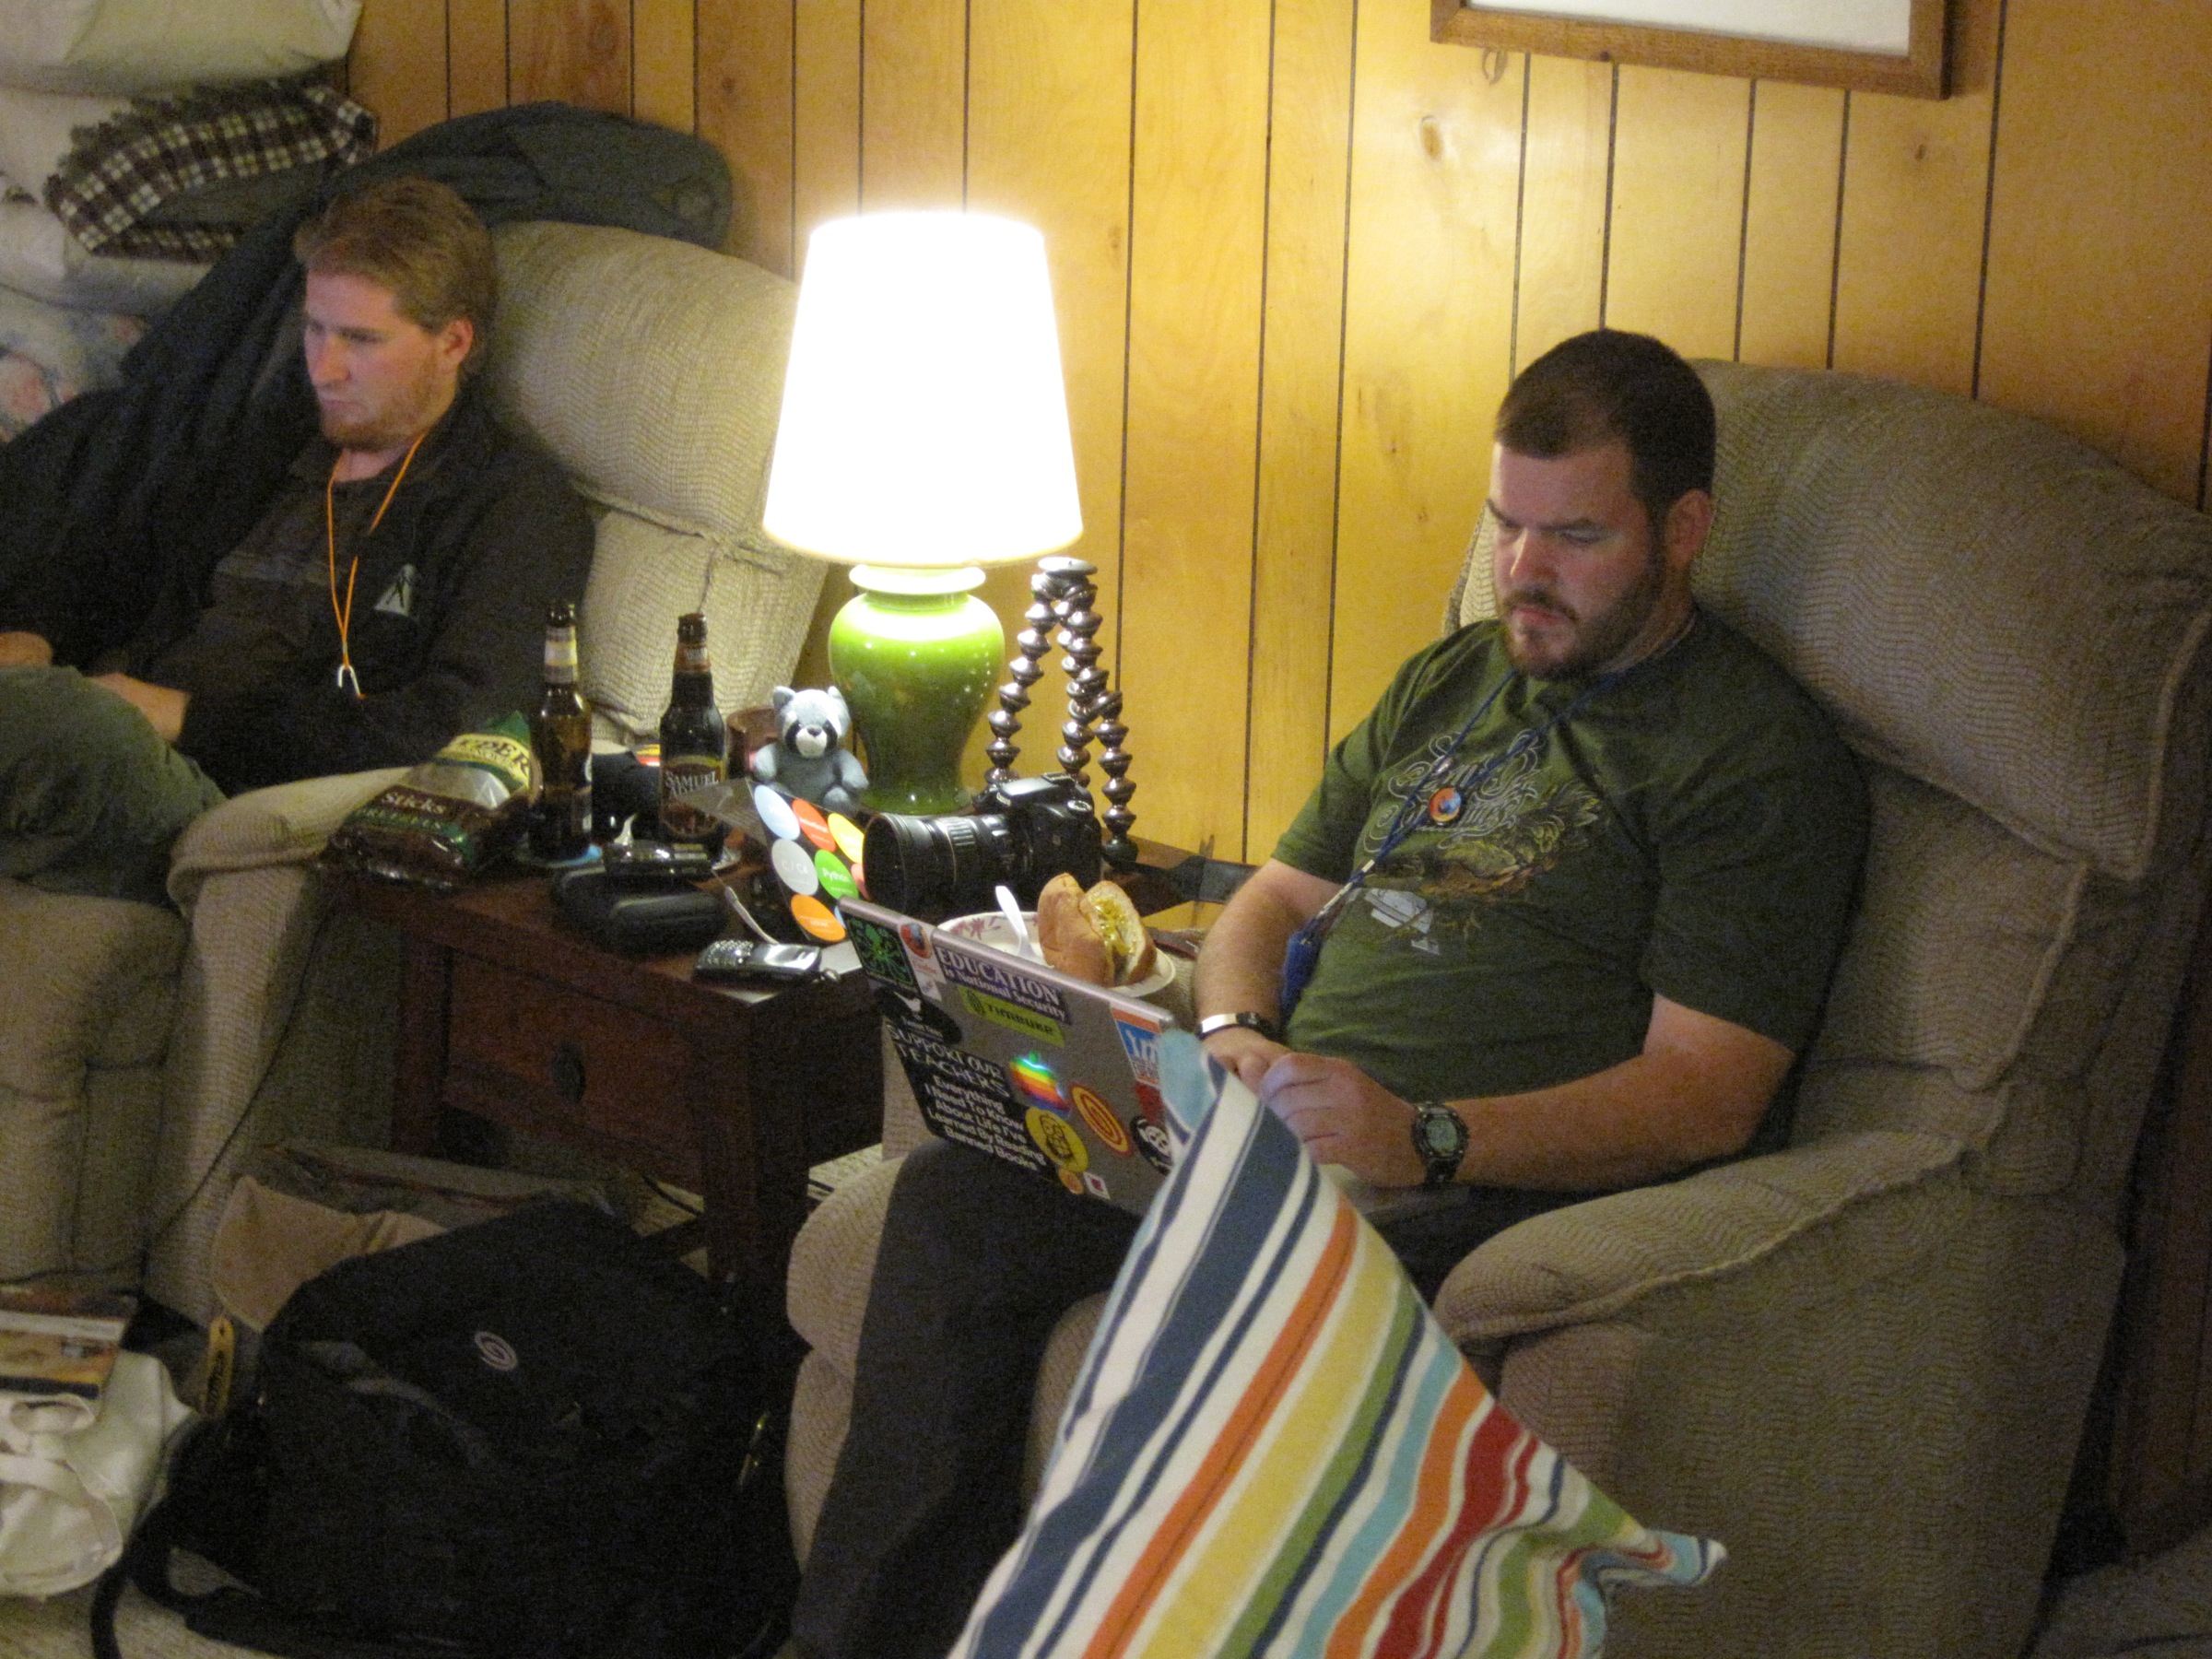
person, people, army, cybersalonaz